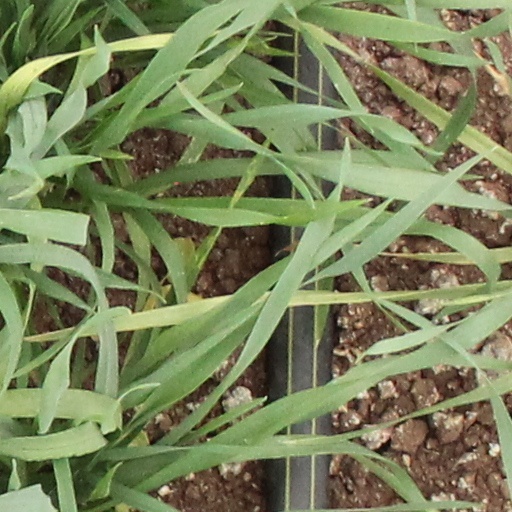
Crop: wheat